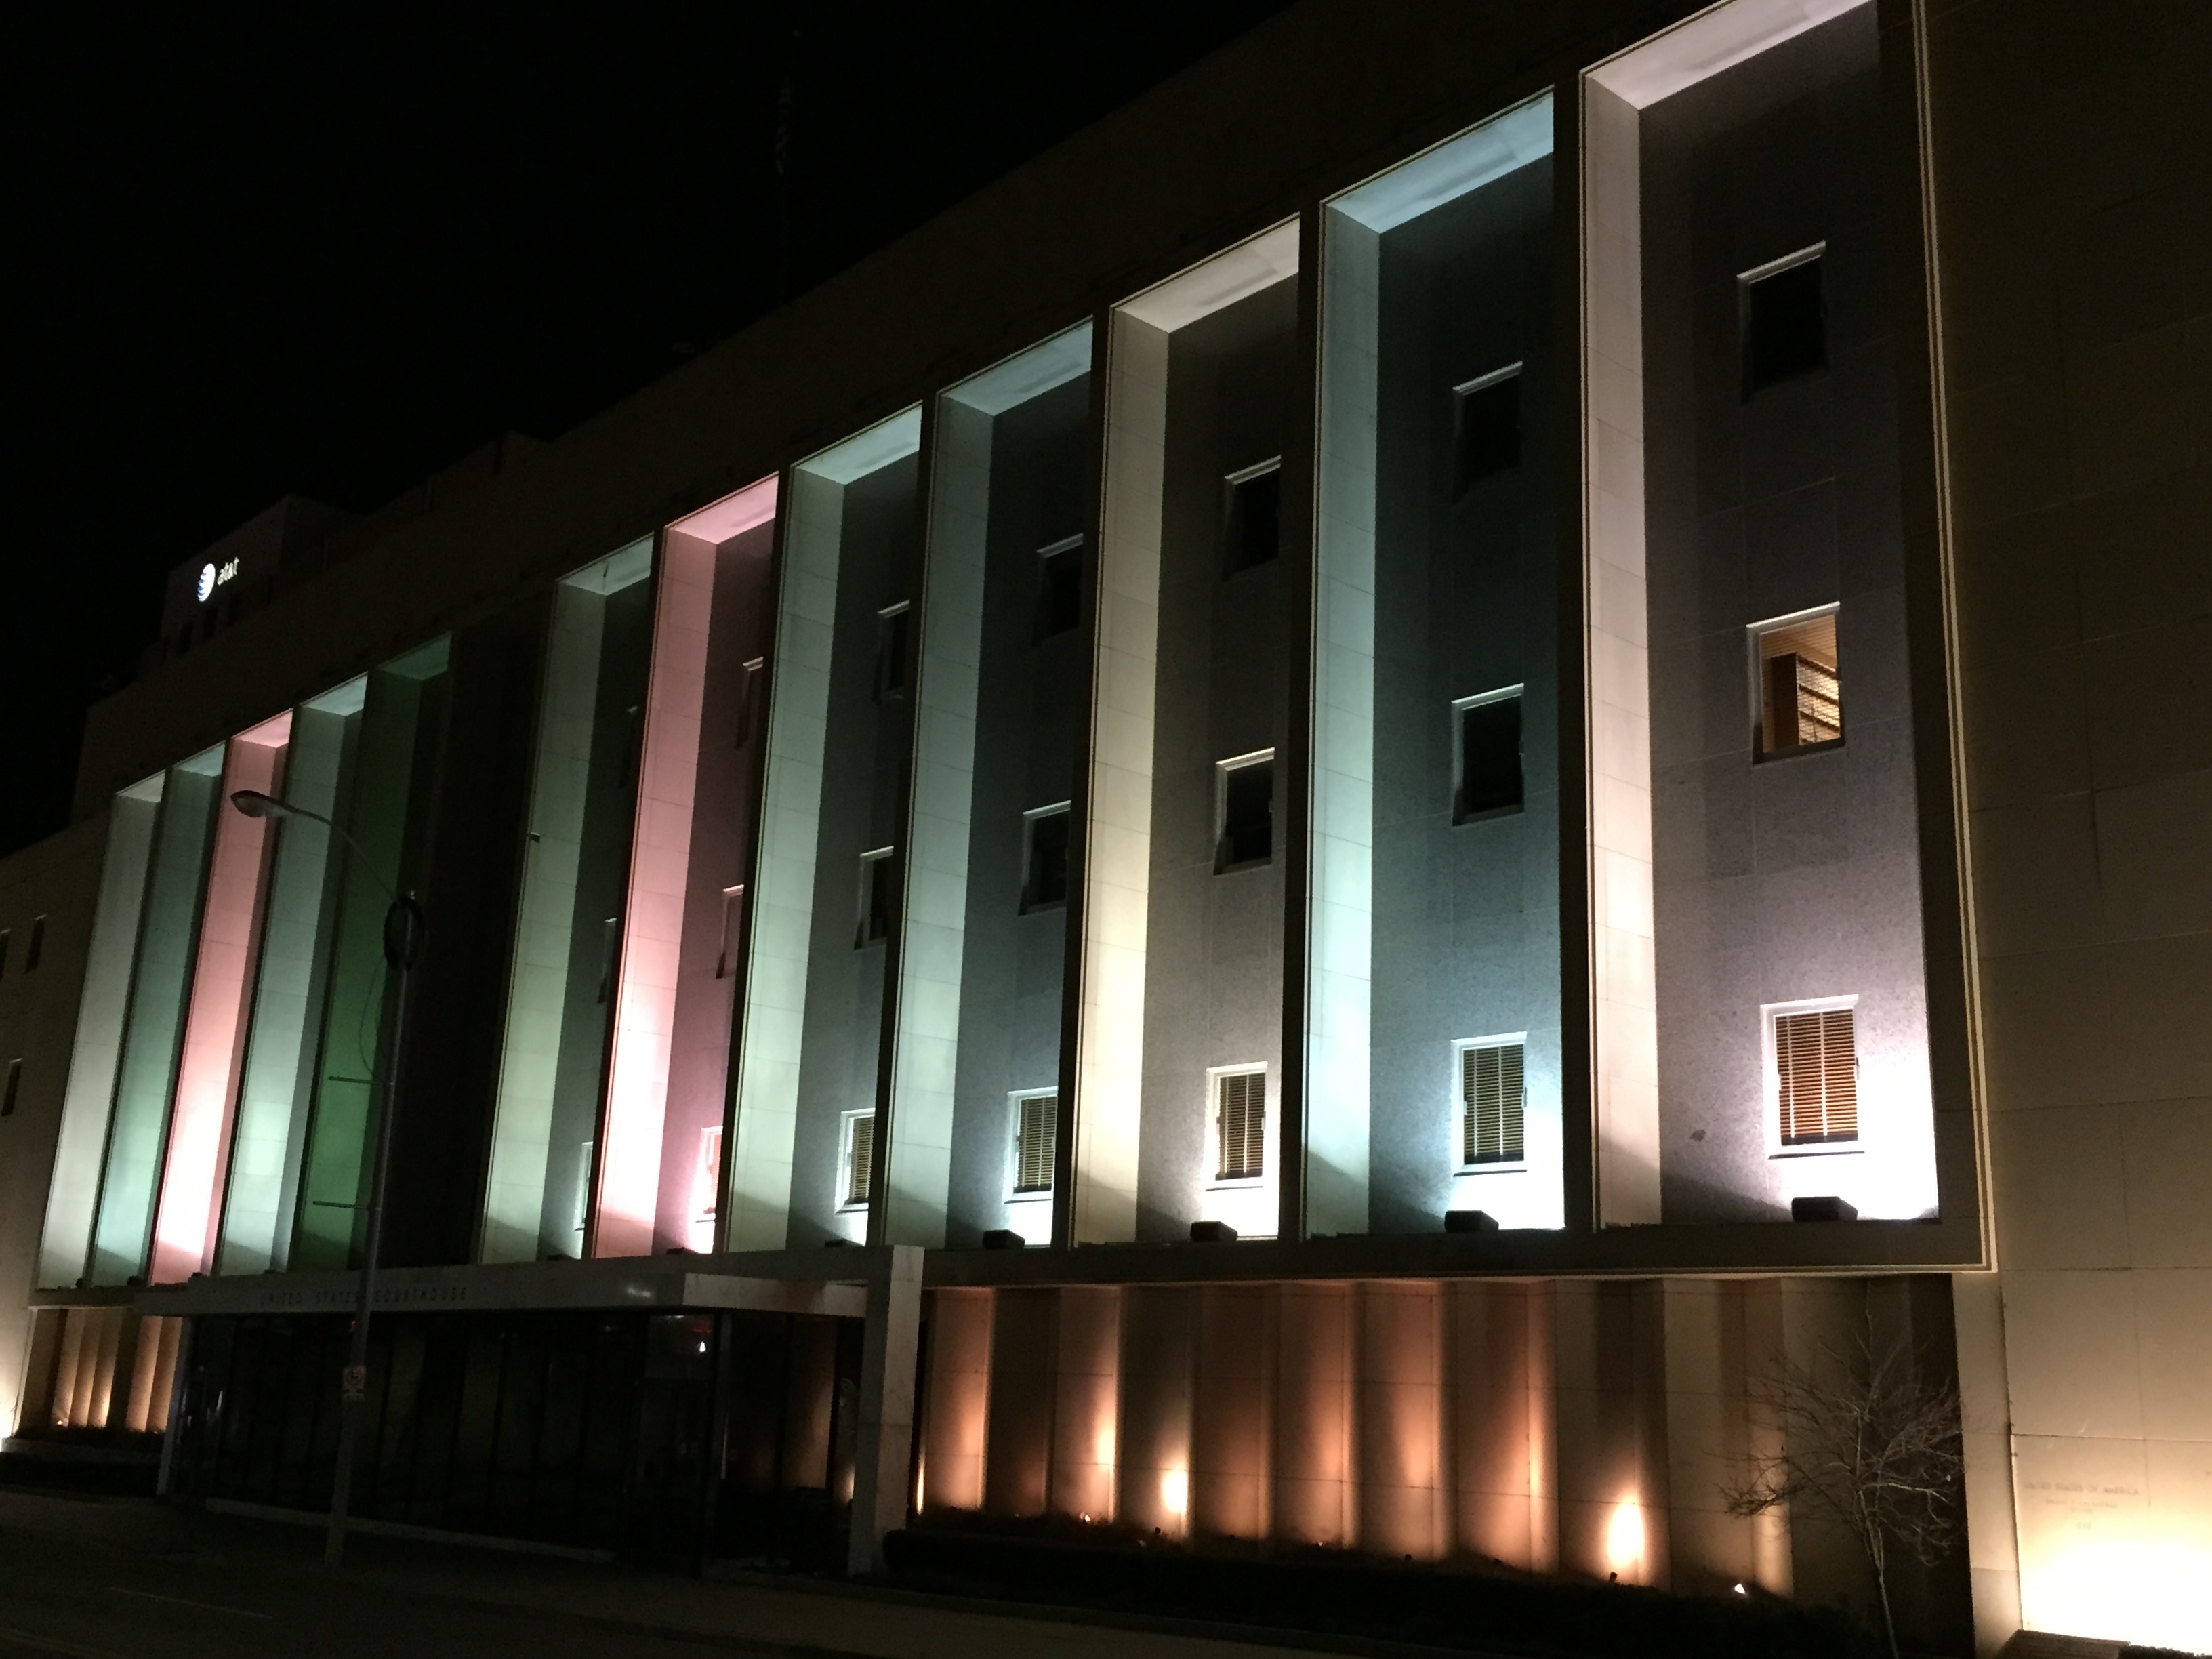
light, architecture, night, facade, lighting, interior design, theatre, design, shape